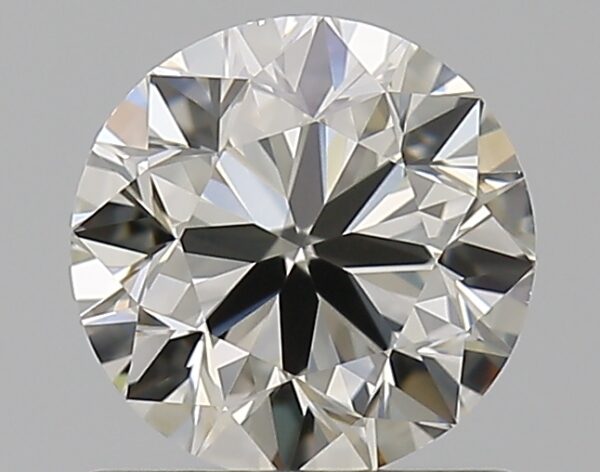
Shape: round
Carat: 0.9
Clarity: VS1
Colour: J
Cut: VG
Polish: EX
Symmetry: EX
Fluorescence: F
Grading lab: GIA
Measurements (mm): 5.99 x 6.03 x 3.85